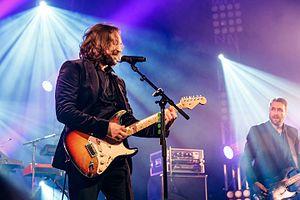
Premier concert du groupe Matmatah suite à sa reformation en 2016 à l'occasion de l'émission L'Avant-Scène tournée à l'Espace Avel Vor de Plougastel le 16 février 2017.
Plates coutures est le cinquième album studio du groupe breton Matmatah sorti le 3 mars 2017. "Marée Haute" est le premier extrait des onze nouveaux titres. Après 9 ans d’absence, le groupe signe également son retour sur scène par ce nouvel album. L'énergie et les convictions du groupe se retrouvent dans une musique Rock et un chant en français.
L'université de Bretagne-Occidentale est une université française pluridisciplinaire située dans le département du Finistère et la région Bretagne. Elle est implantée principalement à Brest, à Quimper sur le pôle universitaire Pierre-Jakez-Hélias, ainsi qu'à Morlaix. Établissement support de l'École supérieure du professorat et de l'éducation de Bretagne, elle dispose à ce titre d'implantations à Rennes, Vannes et Saint-Brieuc. C'est l’une des quatre universités de l'académie de Rennes.